Salford

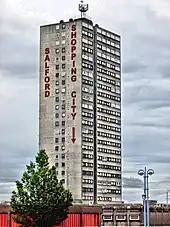
Salford Precinct was opened in the 1970s

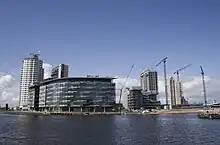
MediaCityUK. Urban renewal in Salford has been focused around Salford Quays.

During the early 20th century, improvements in regional transport infrastructure precipitated the decline of Salford's existing industries, including those at the Salford Docks. Increased foreign competition began to undermine the competitiveness of local textile processing businesses. Life in Salford during the early 20th century was described by Robert Roberts, in his study "The Classic Slum". Rising unemployment during the Great Depression of the 1920s and 1930s, and a significant economic decline in the decades following the Second World War contributed toward a fall in Salford's population.